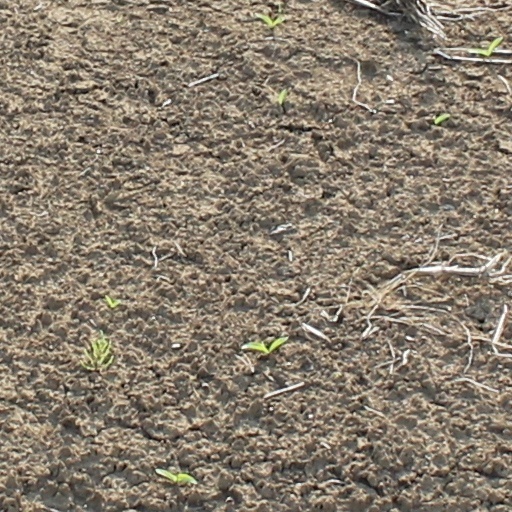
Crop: wheat